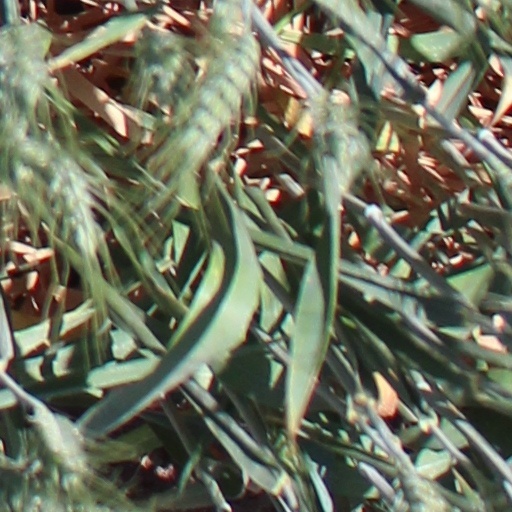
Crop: wheat